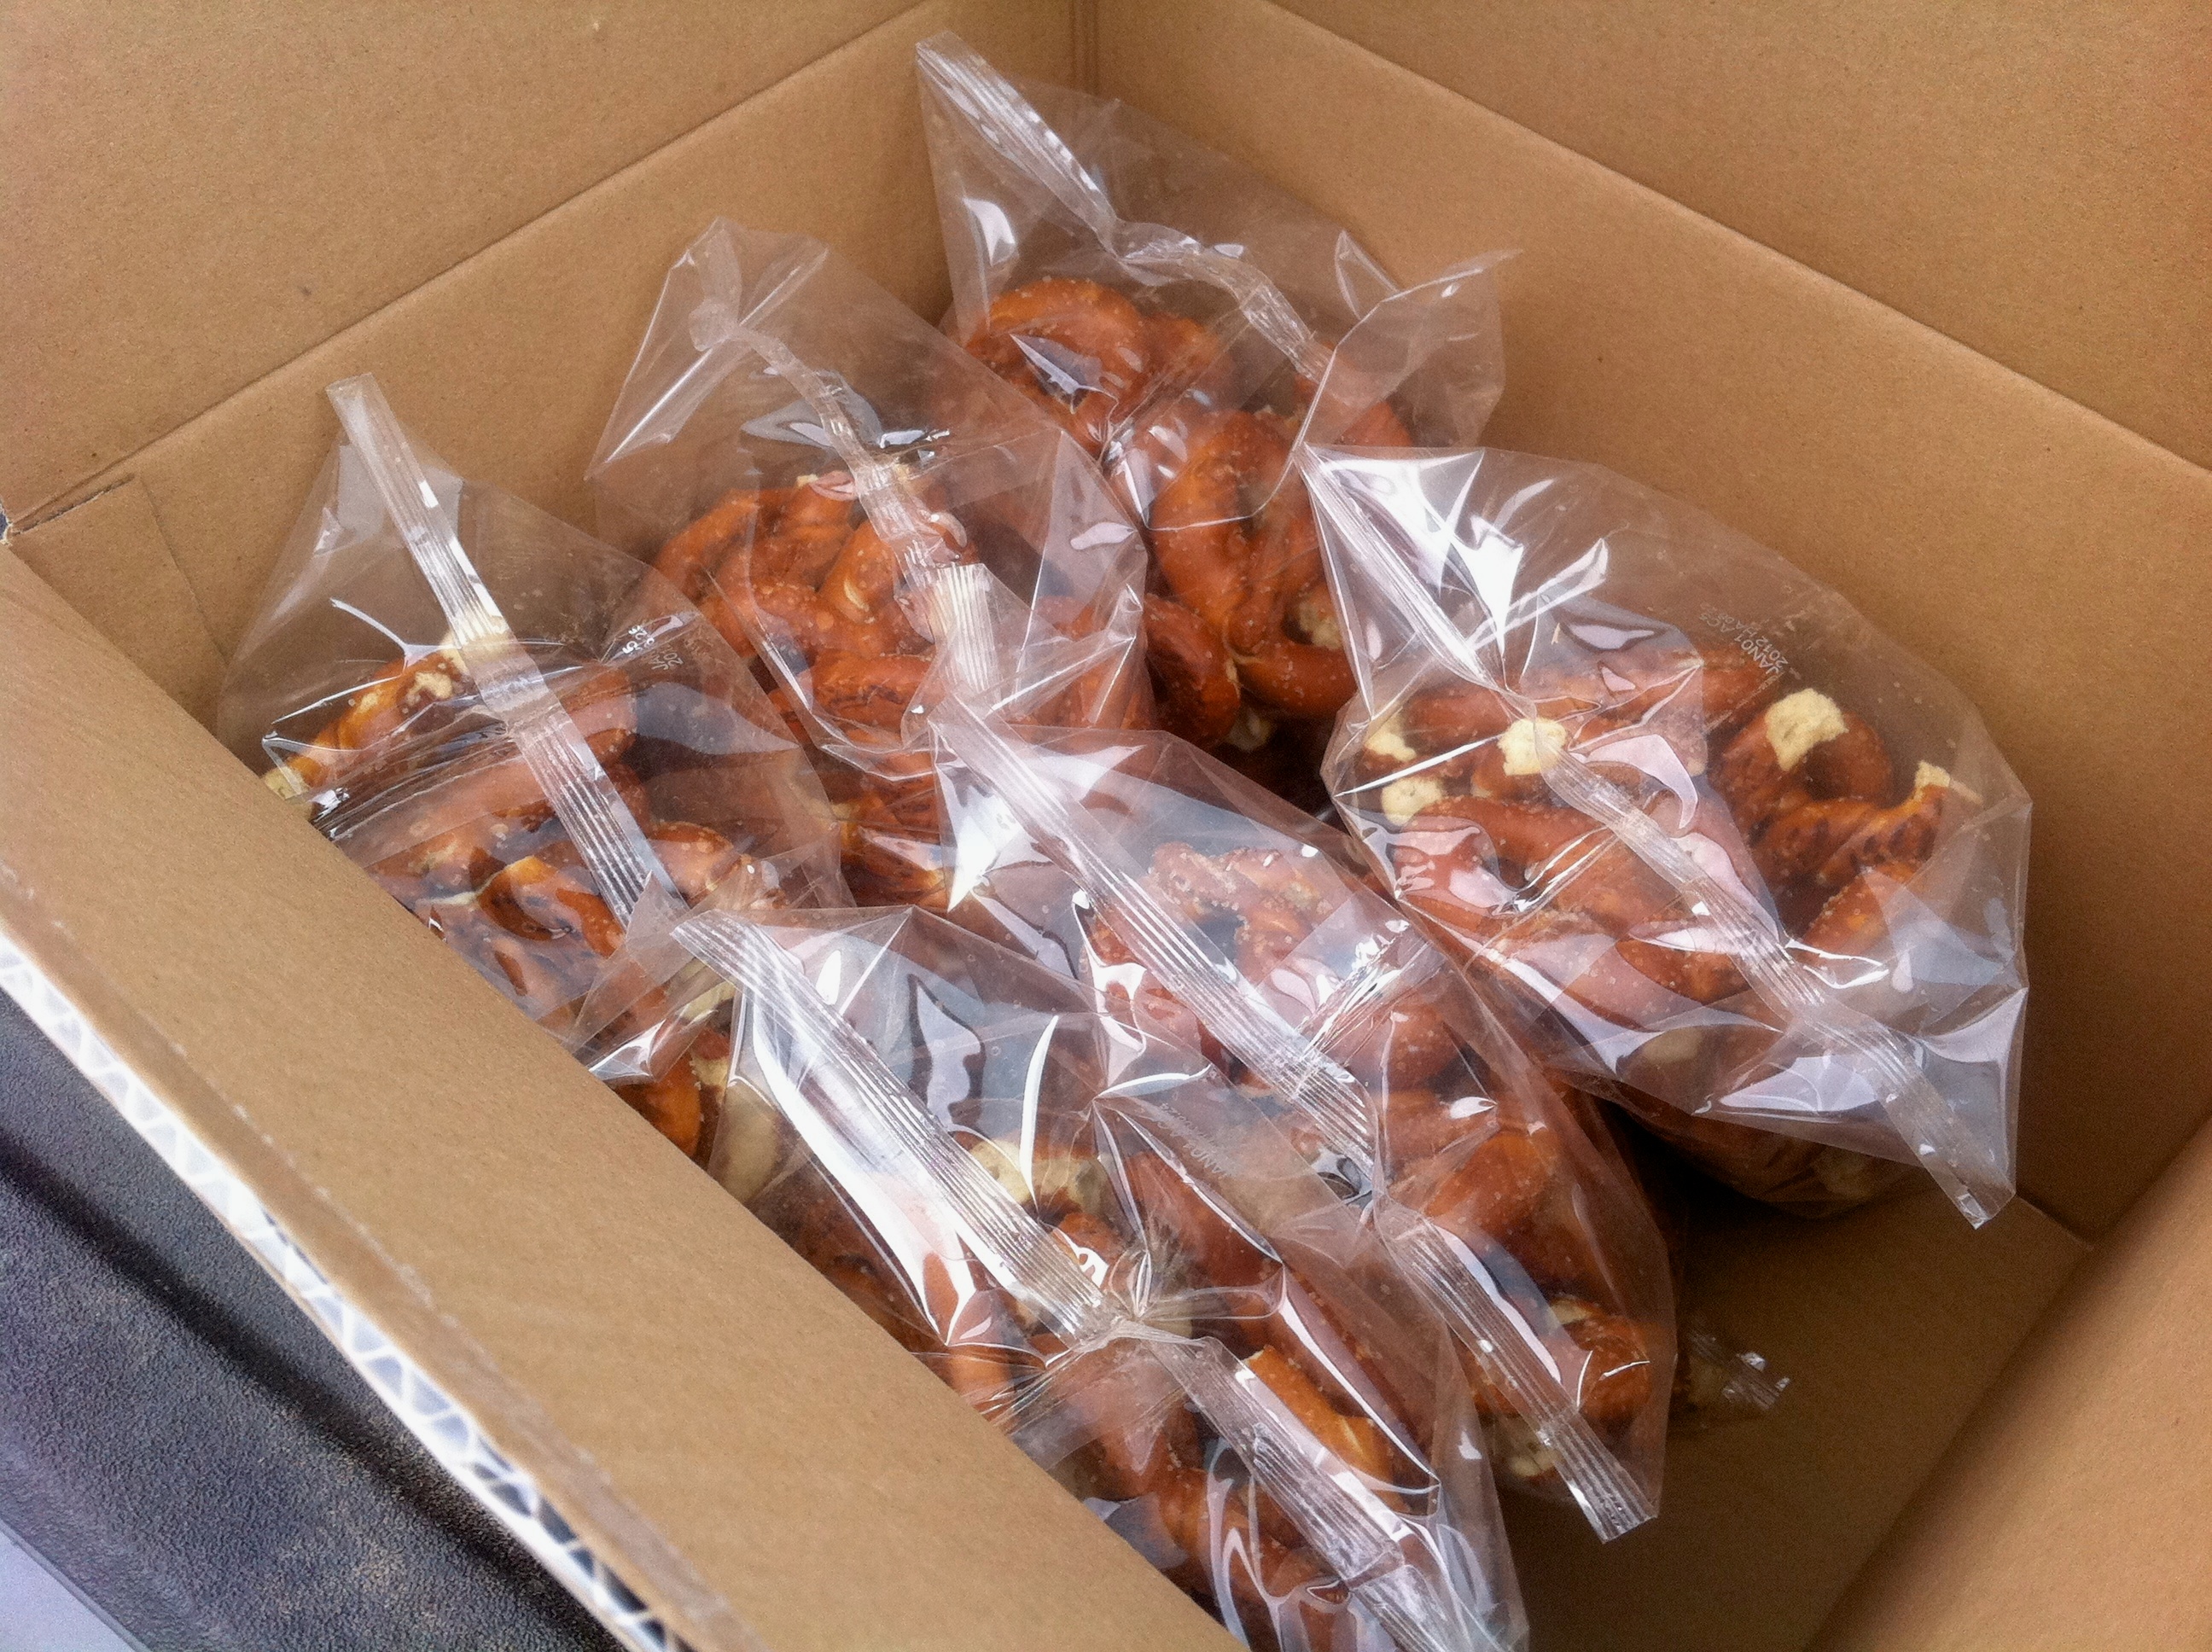
dish, meal, food, seafood, fish, cuisine, asian food, odyssey